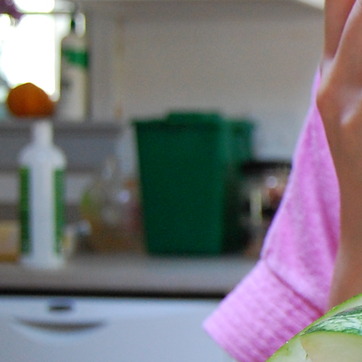
Material: plastic